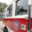
Label: truck